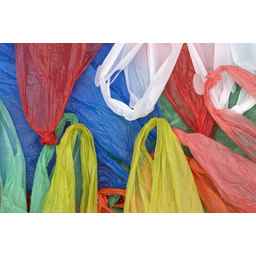
Label: plasticbags